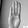
ASL letter: B